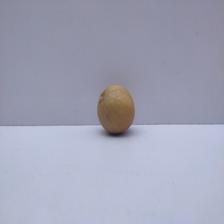
Size: Small